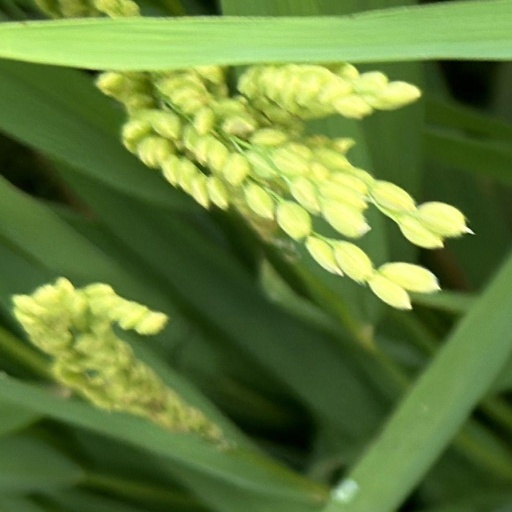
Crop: rice